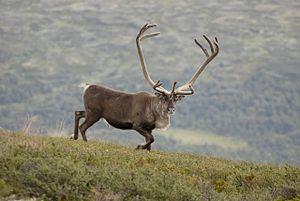
Les cervidés forment une famille de mammifères ruminants présentant un nombre pair de doigts. Elle comprend notamment les cerfs, les chevreuils, les rennes, les élans et les daims, ainsi que des espèces moins connues appelées pudus.